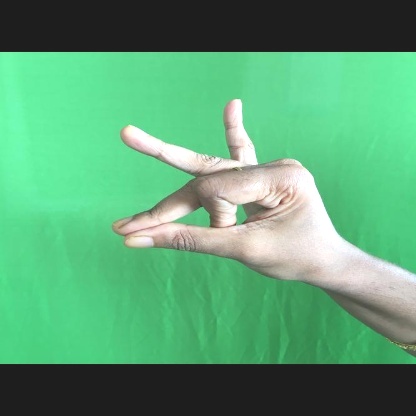
Mudra: Bramaram